Mojtaba Sarasiaei

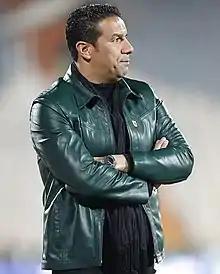

Mojtaba Sarasiaei (born 23 September 1979) is an Iranian football manager who currently is Head coach in Fajr Sepasi.